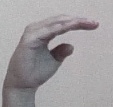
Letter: jeem